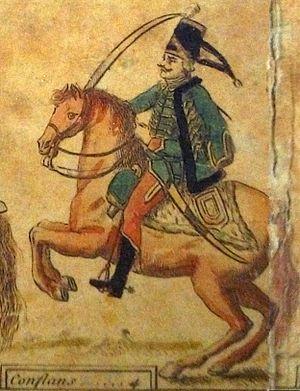
Peinture présentée au musée d el'armée.
Le régiment de Saxe hussards est un régiment de cavalerie du Royaume de France créé en 1776. Il se distingue lors de la guerre de la Première Coalition, resté fidèle au Roi, avec armes et bagages rejoint l'Armée des Princes suivant les conseils du général Dumouriez.